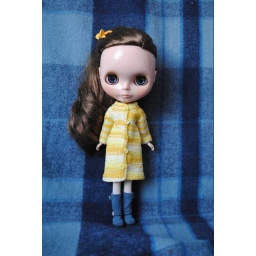
yellow sunny in the sky